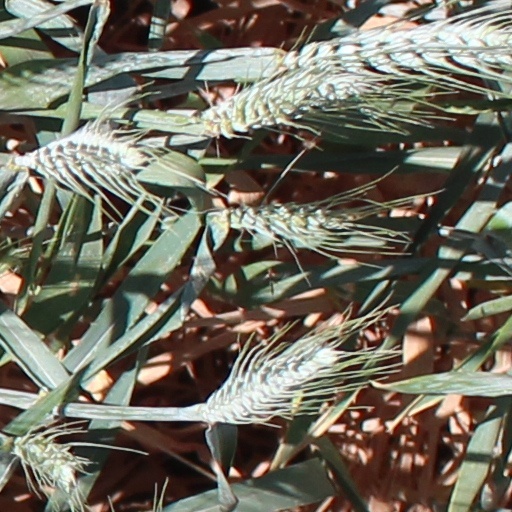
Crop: wheat